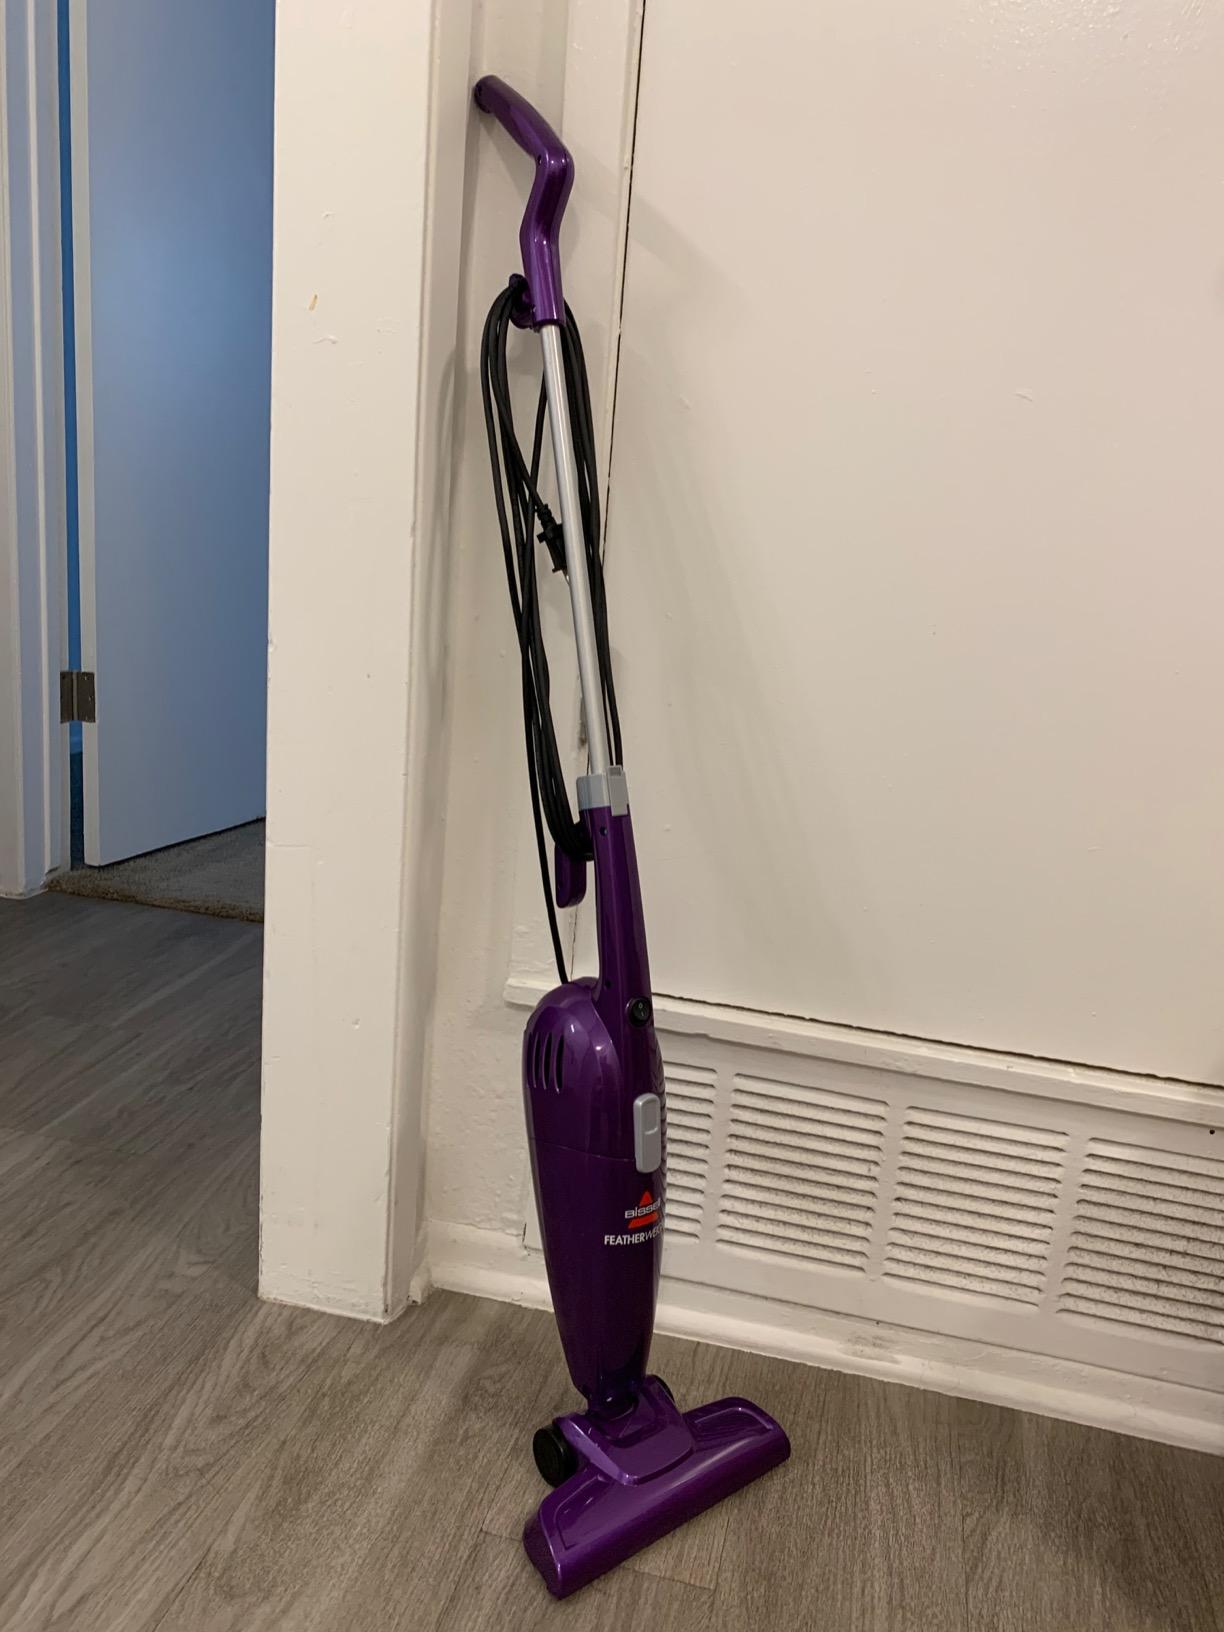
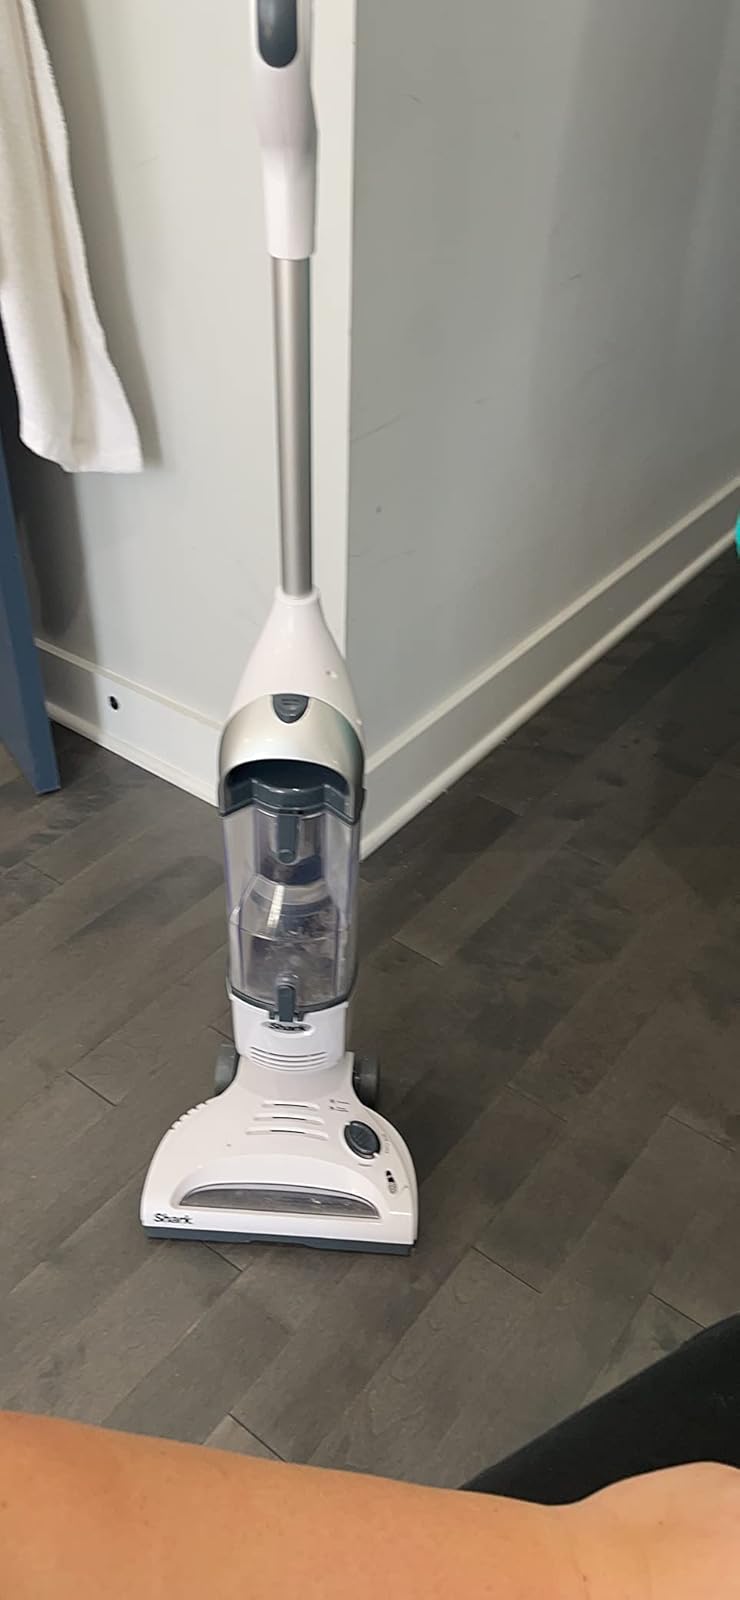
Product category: items_vacuum
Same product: no